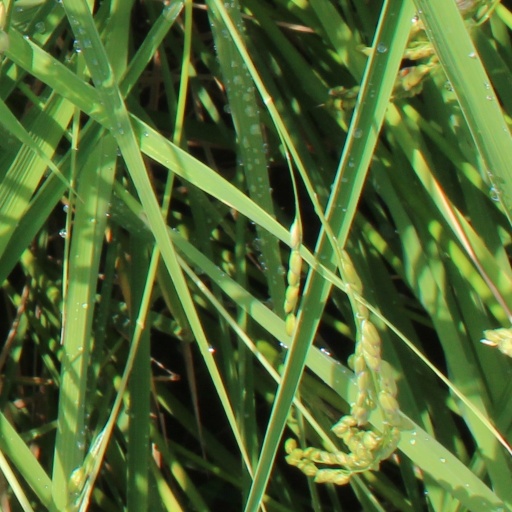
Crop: rice